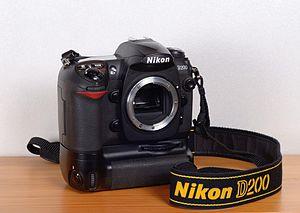
Le Nikon D200 est un appareil photographique reflex numérique semi-professionnel fabriqué par Nikon. Le D200 remplaçait le D100 et a été lui-même remplacé par le D300.